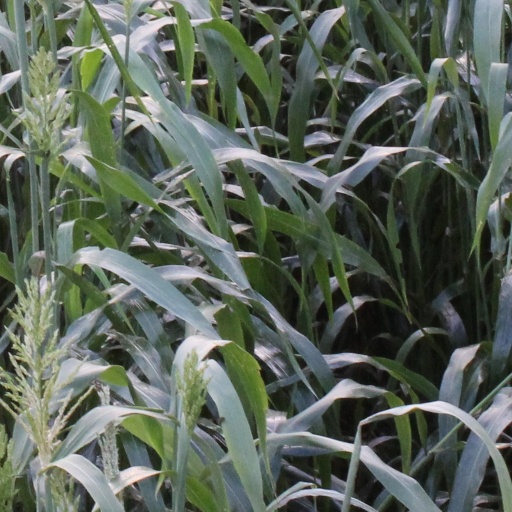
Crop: sorghum